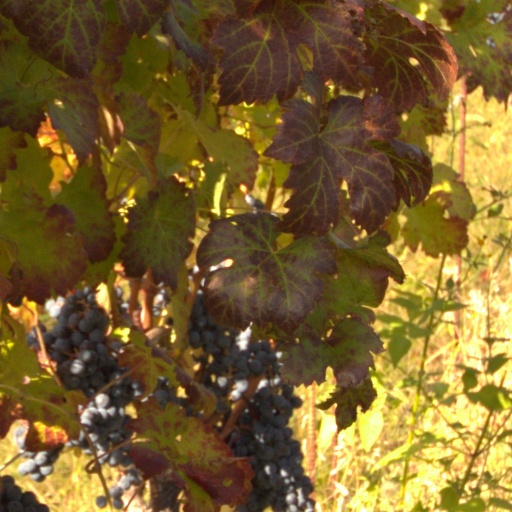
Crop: grape